Pike (weapon)

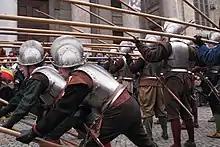
First rank with pikes at "charge for horse" static defensive posture, ready to draw swords if needed. Second rank holding their pikes at "charge" for delivering thrusts.

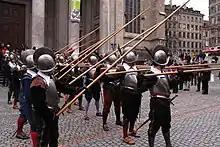
First rank with pikes at "charge" (their points projecting forward from the formation front), second rank holding pikes at "port" (upward to avoid injuring front rank friendlies with their points). In real action first 3 – 4 ranks will hold their pikes at "charge", and those behind will hold weapons at "port".

The pike, being unwieldy, was typically used in a deliberate, defensive manner, often alongside other missile and melee weapons. However, better-trained troops were capable of using the pike in an aggressive attack with each rank of pikemen being trained to hold their pikes so that they presented enemy infantry with four or five layers of spearheads bristling from the front of the formation.